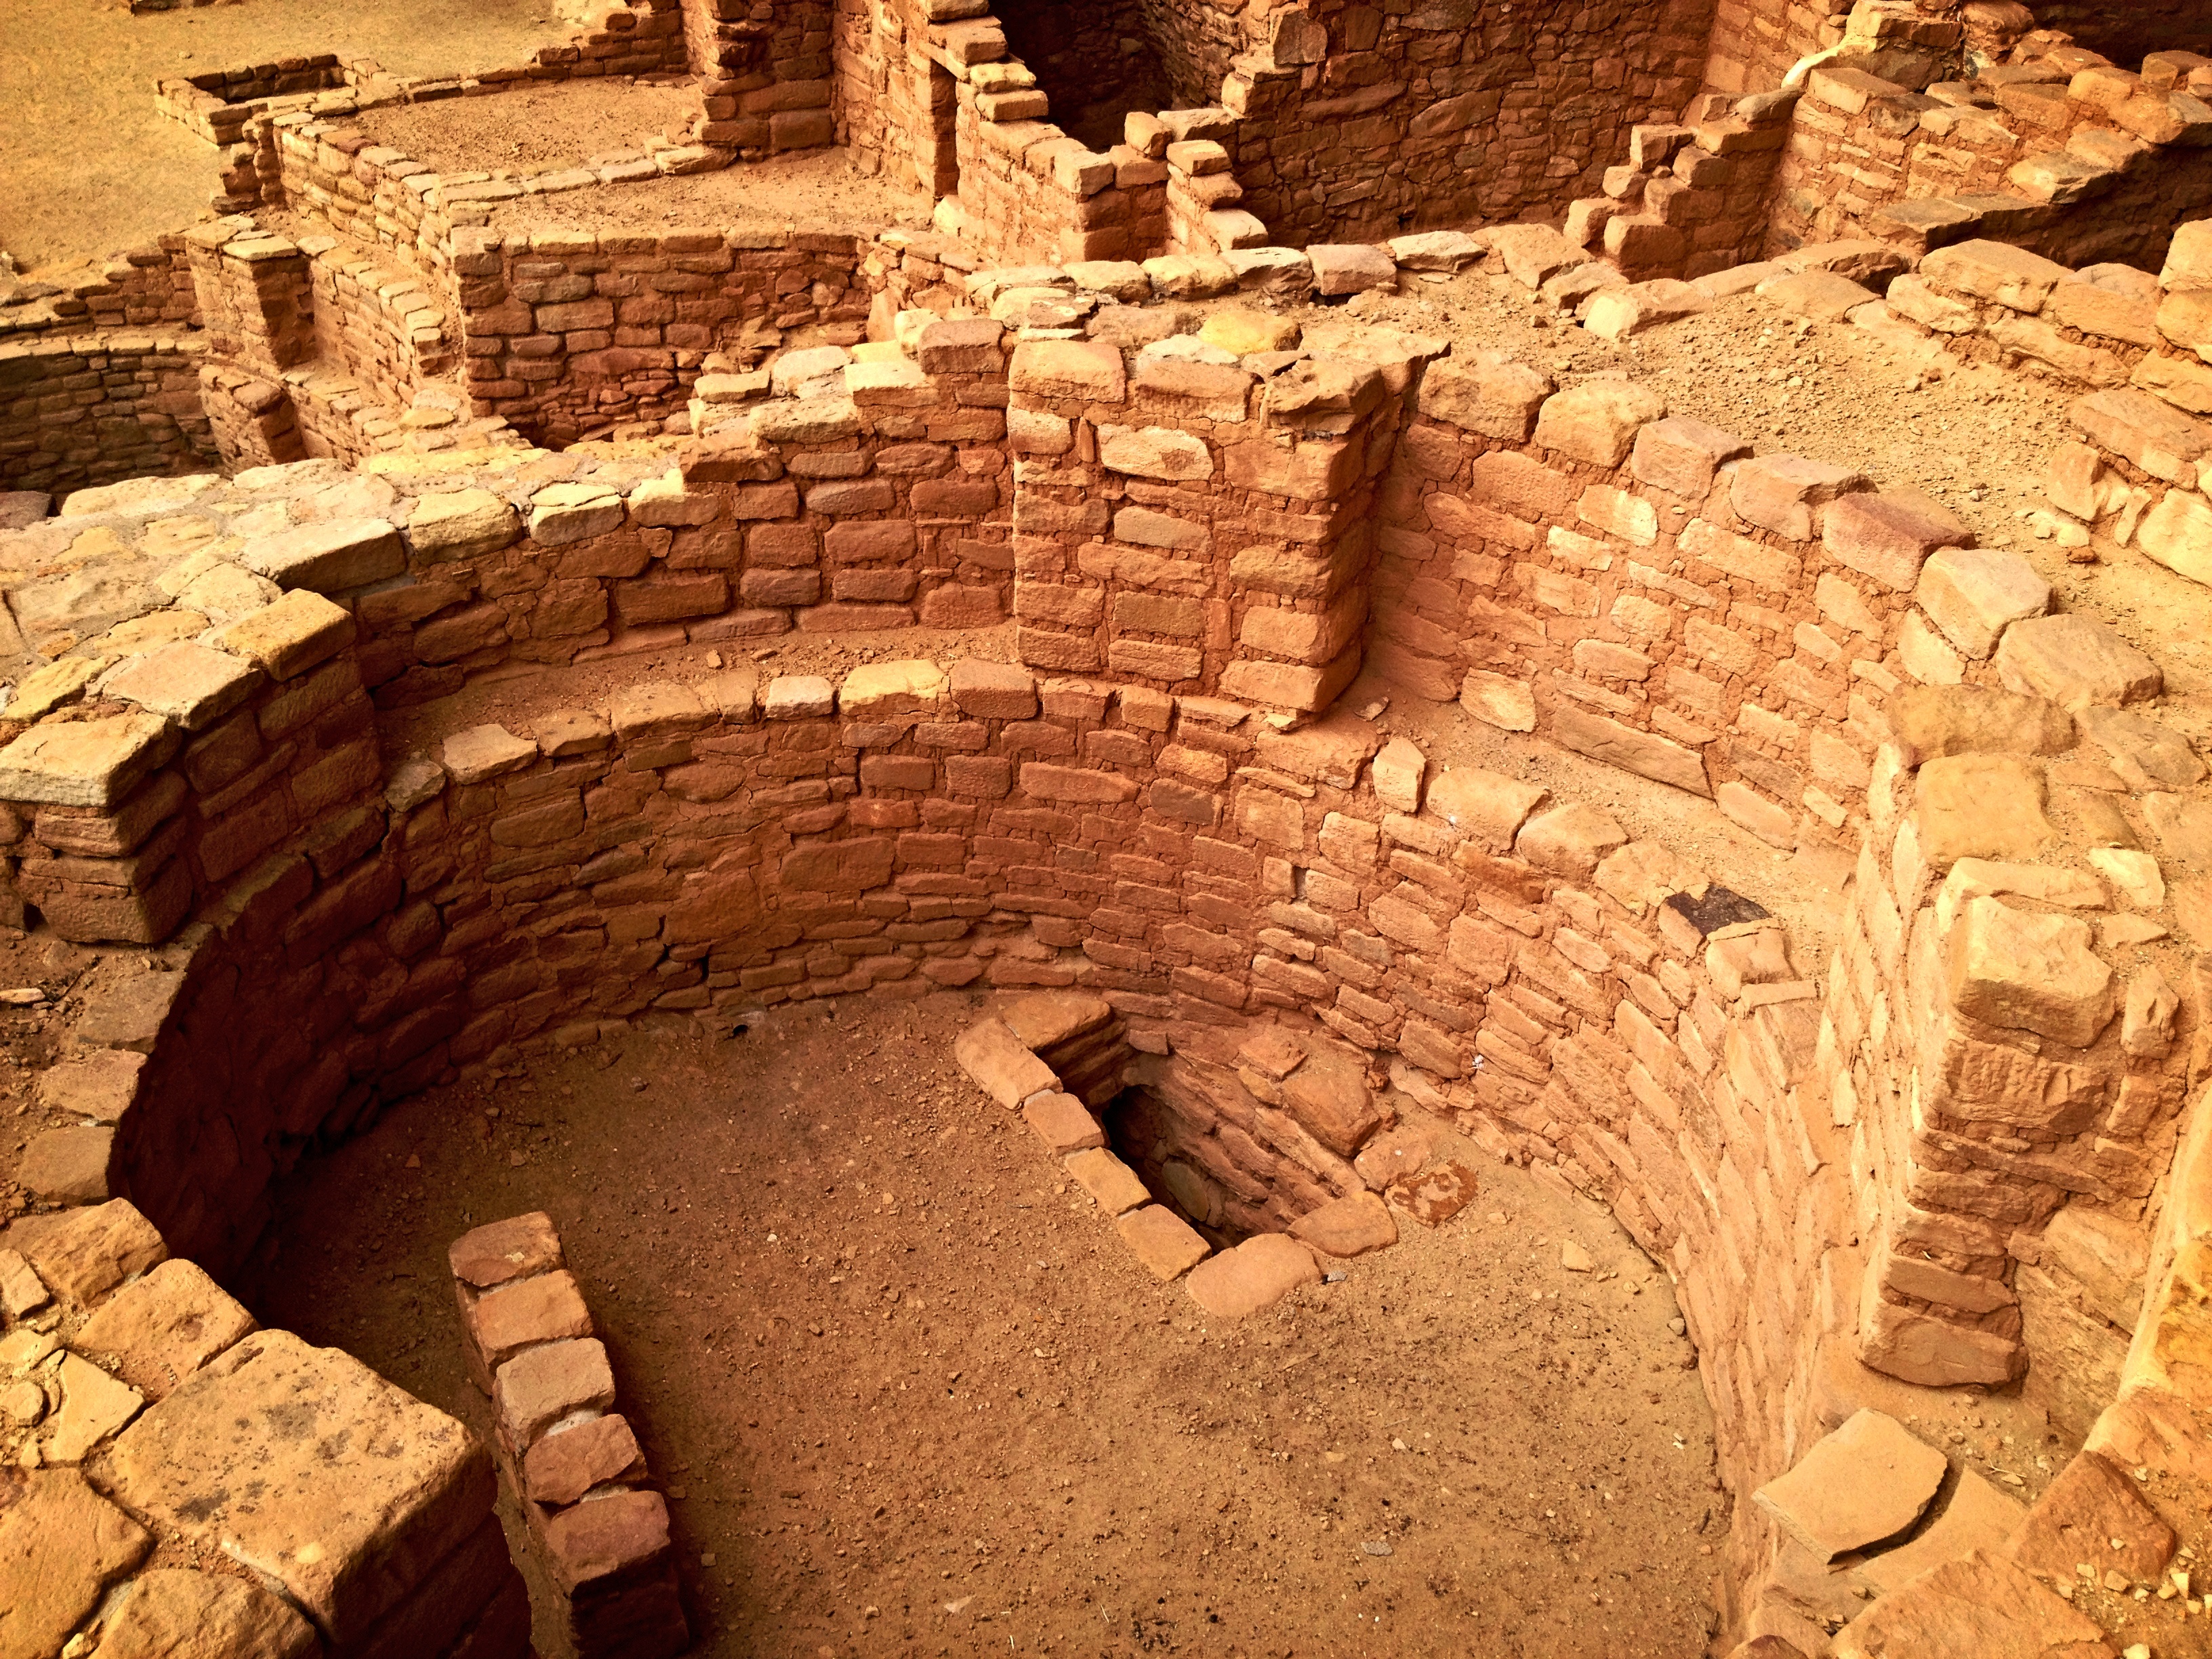
landscape, nature, rock, architecture, old, wall, stone, arch, dirt, ancient, historic, fortification, ruin, brick, terrain, stones, amphitheatre, archaeology, temple, ruins, civilization, archeology, culture, history, heritage, historical, carving, brickwork, middle ages, destination, archaeological site, mesa verde, ancient history, maya civilization